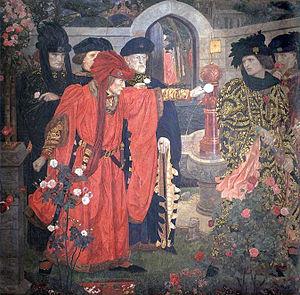
De deux roses l'une est un roman historique français de Juliette Benzoni paru en 1997 aux éditions Bartillat.